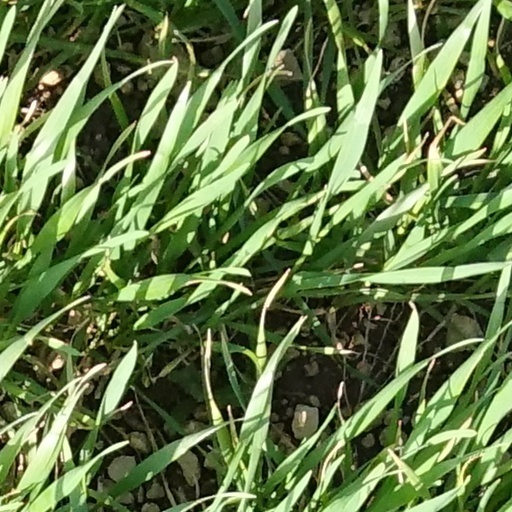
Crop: wheat